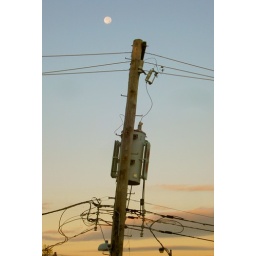
My love-hate relationship with the teetering telephone pole in my back yard continues.